Museum of the History of Barcelona

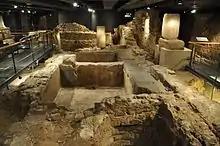
Remains of an ancient Roman salted fish and garum factory in the archaeological underground (MUHBA Plaça del Rei)

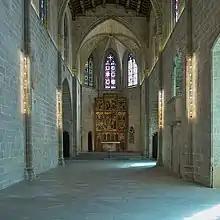
Saint Agatha chapel (14th century) with its gothic altarpiece (15th century), MUHBA Plaça del Rei

Beginning at the time of the 1888 Barcelona Universal Exposition there were several attempts and projects to create a museum about the history of Barcelona. MUHBA was the first of these actually to come to fruition.